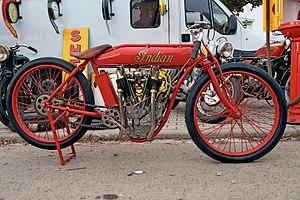
Erwin George Baker, né le 12 mars 1882 dans le comté de Dearborn et mort de crise cardiaque le 10 mai 1960 à l'hôpital public d'Indianapolis, était un motocycliste et pilote automobile américain également organisateur de courses de la première moitié du XXᵉ siècle.